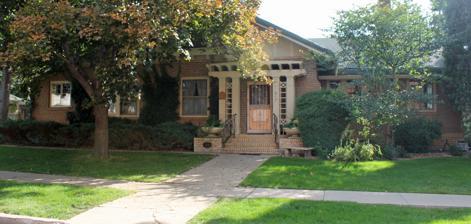
Building: Maude Stanfield Harter Borland House
Country: United States of America
Year built: 1920
United States historic place Maude Stanfield Harter Borland House U.S. National Register of Historic Places House in 2012 Location 610 N. Jefferson Ave., Loveland, Colorado Coordinates 40°23′52″N 105°04′18″W / 40.39781°N 105.07159°W / 40.39781; -105.07159 Area less than one acre Built 1920 Architect Robert K. Fuller Architectural style Bungalow/craftsman NRHP reference No. 04000662 Added to NRHP July 6, 2004 The Maude Stanfield Harter Borland House , at 610 N. Jefferson Ave. in Loveland, Colorado , was built in 1920.  It was listed on the National Register of Historic Places in 2004. The house and its garage were built in 1920, designed by Robert K. Fuller .  They have been deemed to be "among northern Colorado's best examples of the Craftsman style of architecture" and to display "superb integrity". It has also been known as the Pollyann Castle Baird House . In 1992 the house was inherited from her Aunt Maude by Pollyann Castle (Kitchen) Baird.  In 2004, at age eighty, she was still the home's owner and resident, and had "gained renown as a  championship-caliber United States Ballroom Dance Champion . Mrs. Baird presently participates in  three or four competitions per year, and has captured bronze, silver and gold medals in the American Smooth , International Standard , International Latin , and American Rhythm styles of ballroom dancing. She attained the title of United States Ballroom Champion , Senior Division, in the International Standard style in 1992. She also achieved national titles in three styles of dance for eight years up to 1997," and was still actively participating in competitions. References